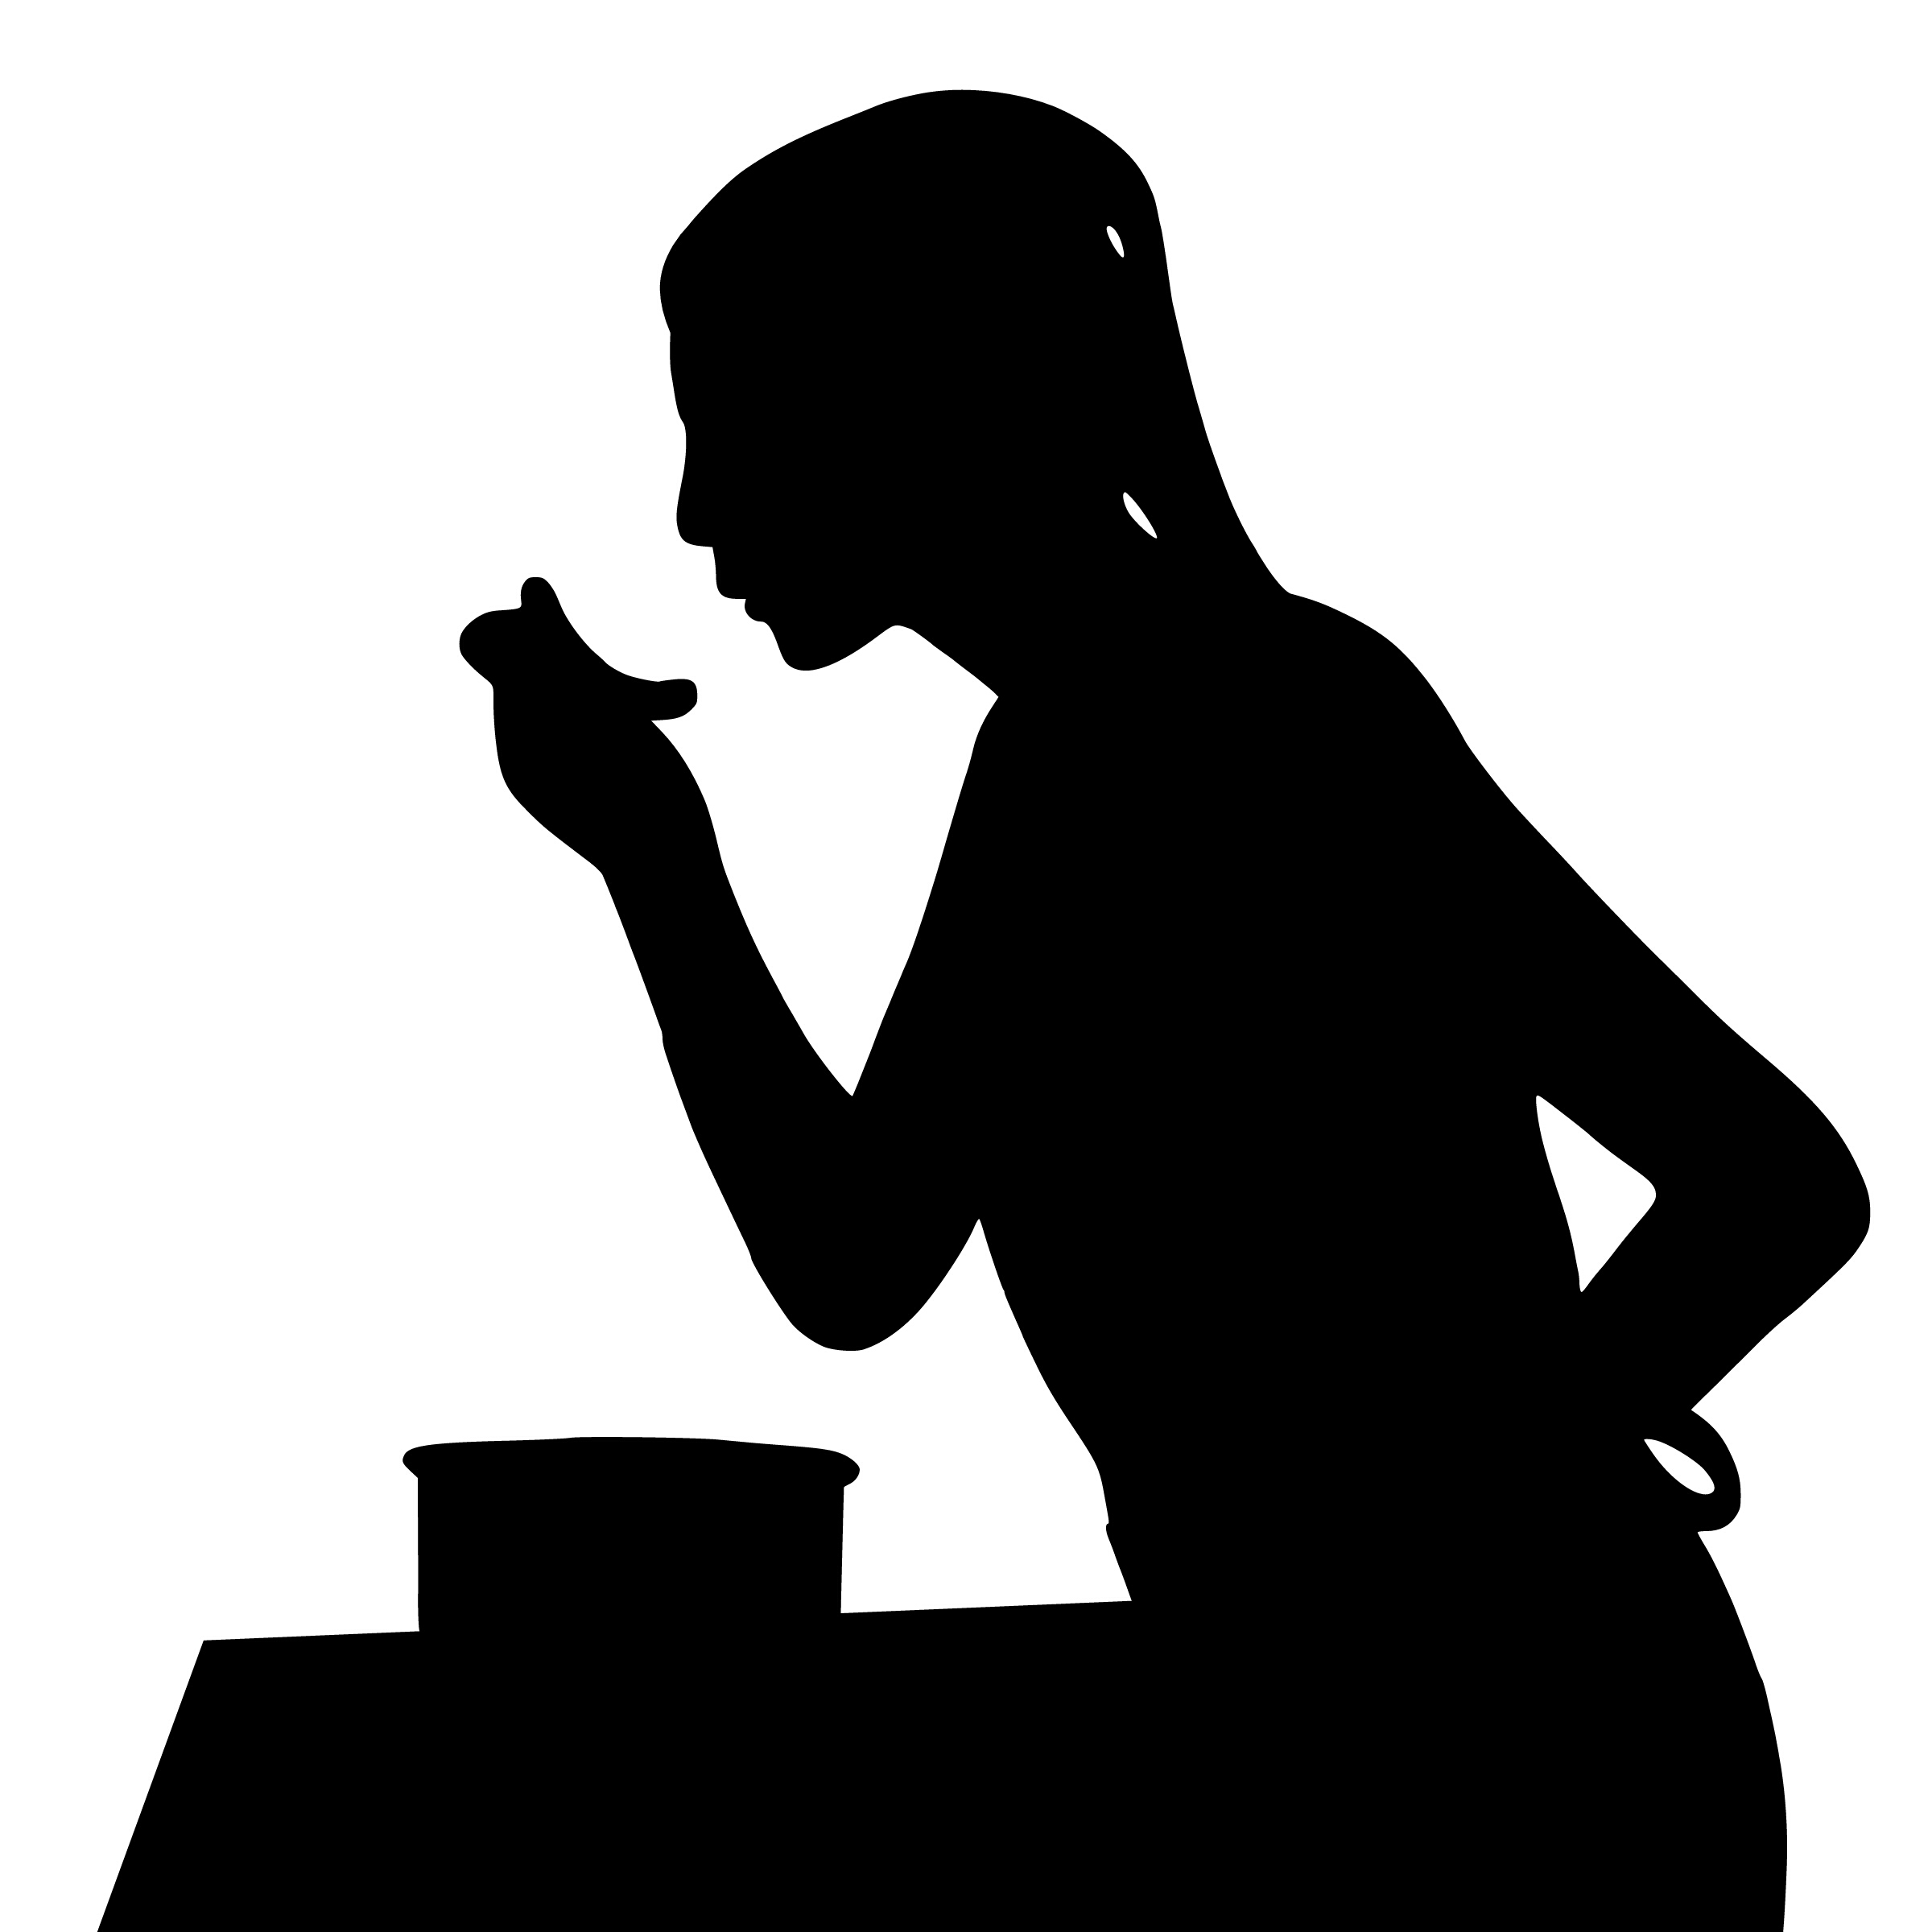
silhouette, cooking, woman, tasting, food, kitchen, housewife, drink, hot, cooling, people, chef, pan, indoors, apron, lifestyles, dinner, black and white, human behavior, sitting, male, clip art, monochrome, monochrome photography, communication, joint, graphics, font